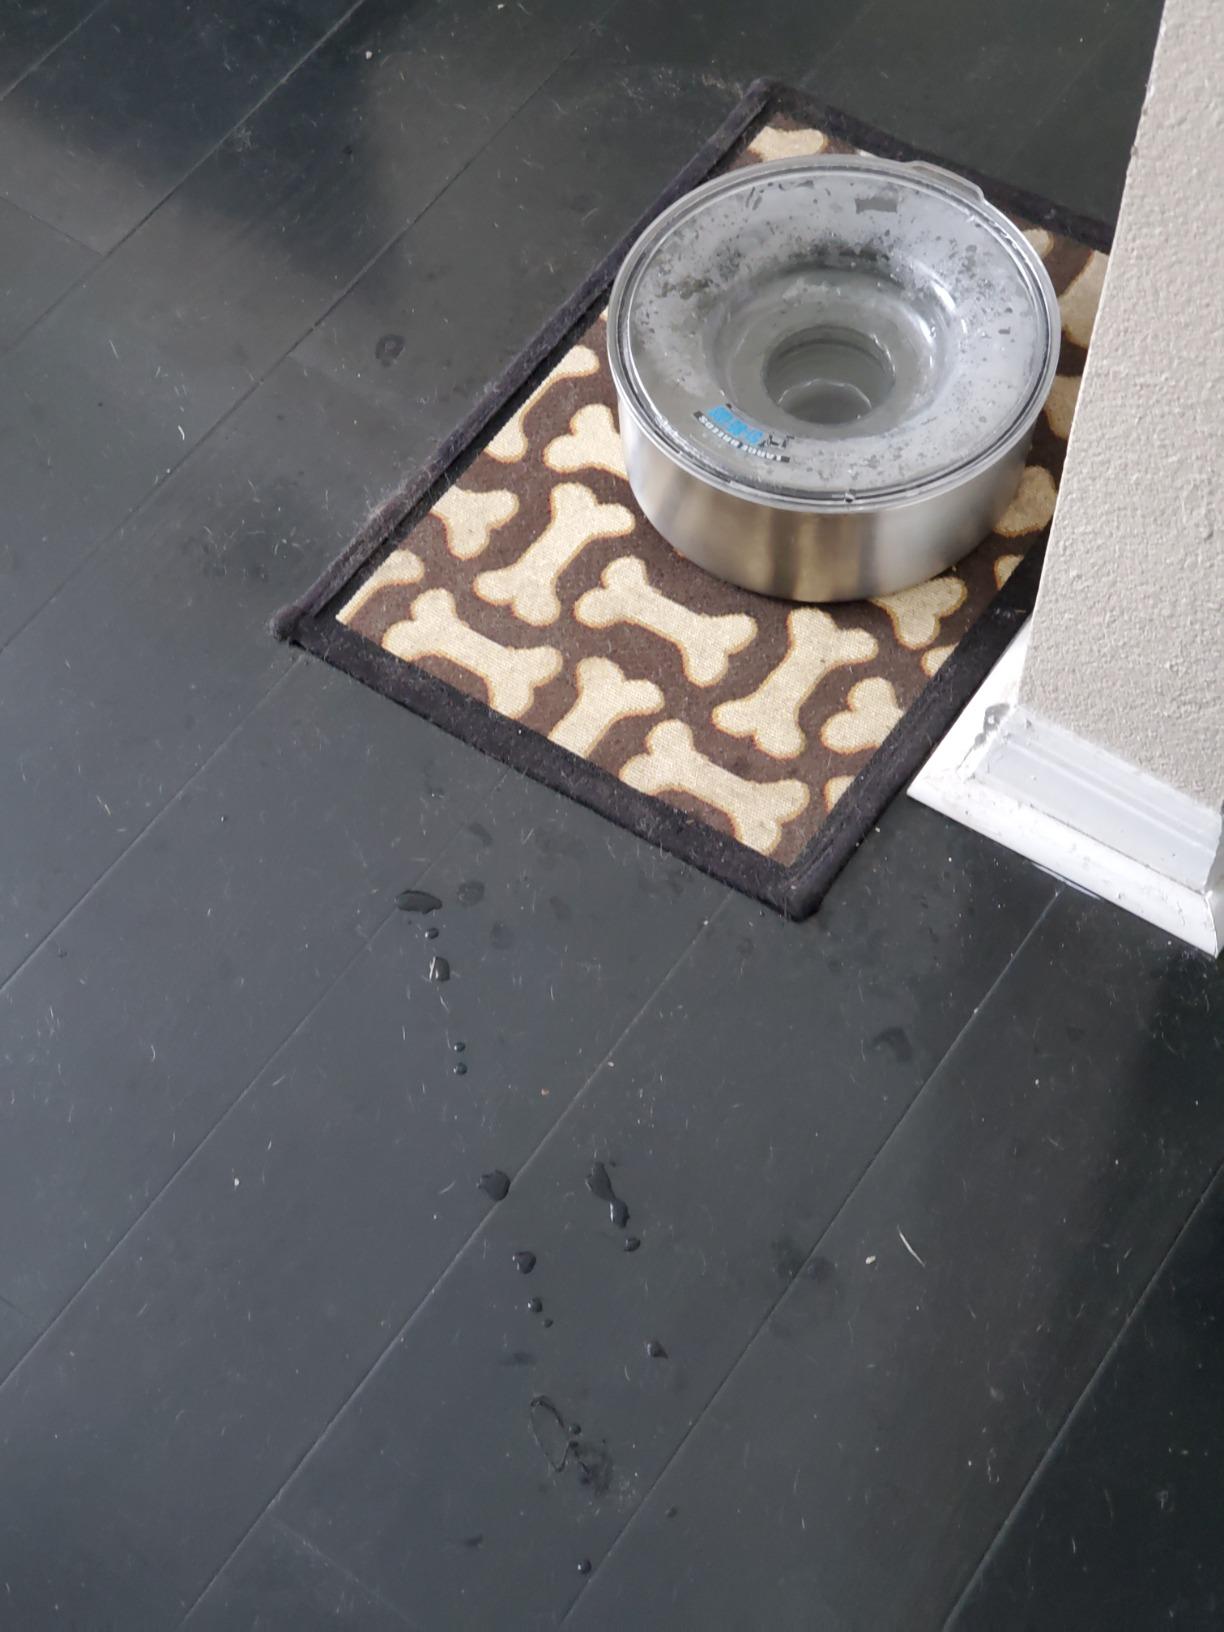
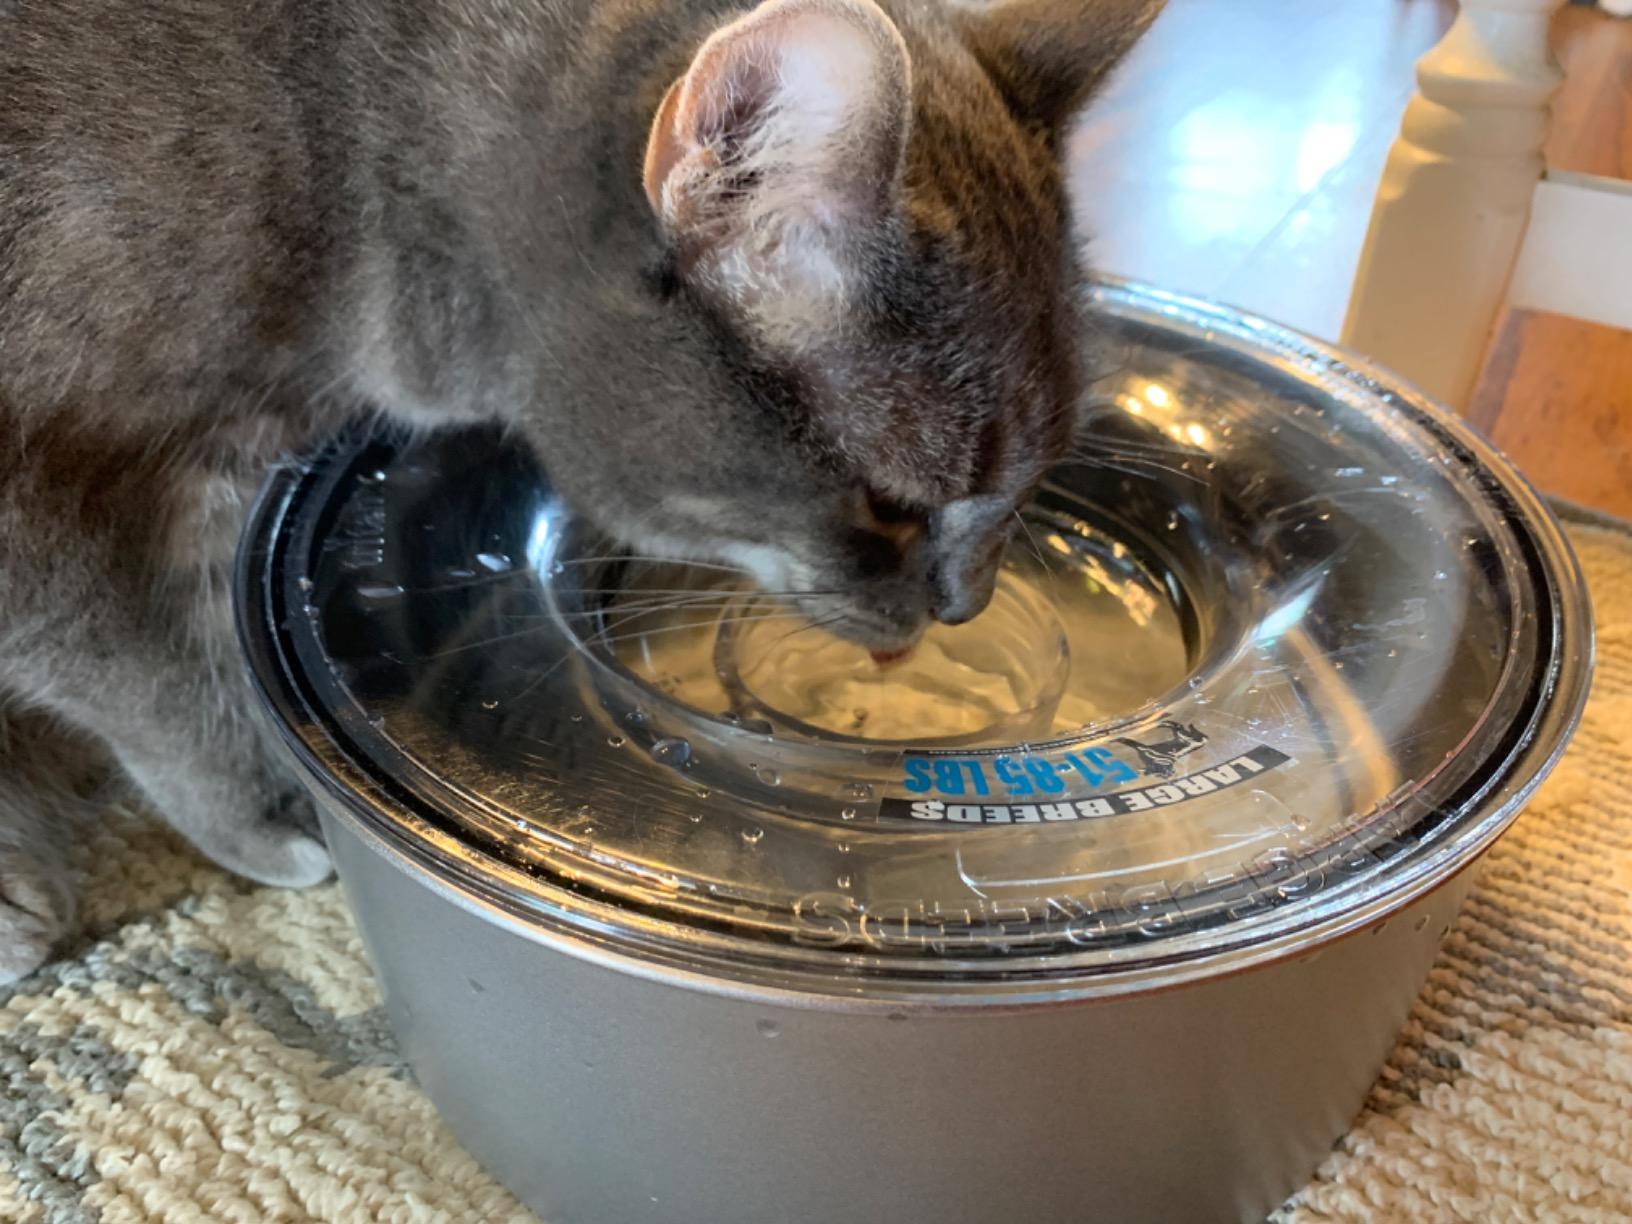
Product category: items_bowl
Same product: yes